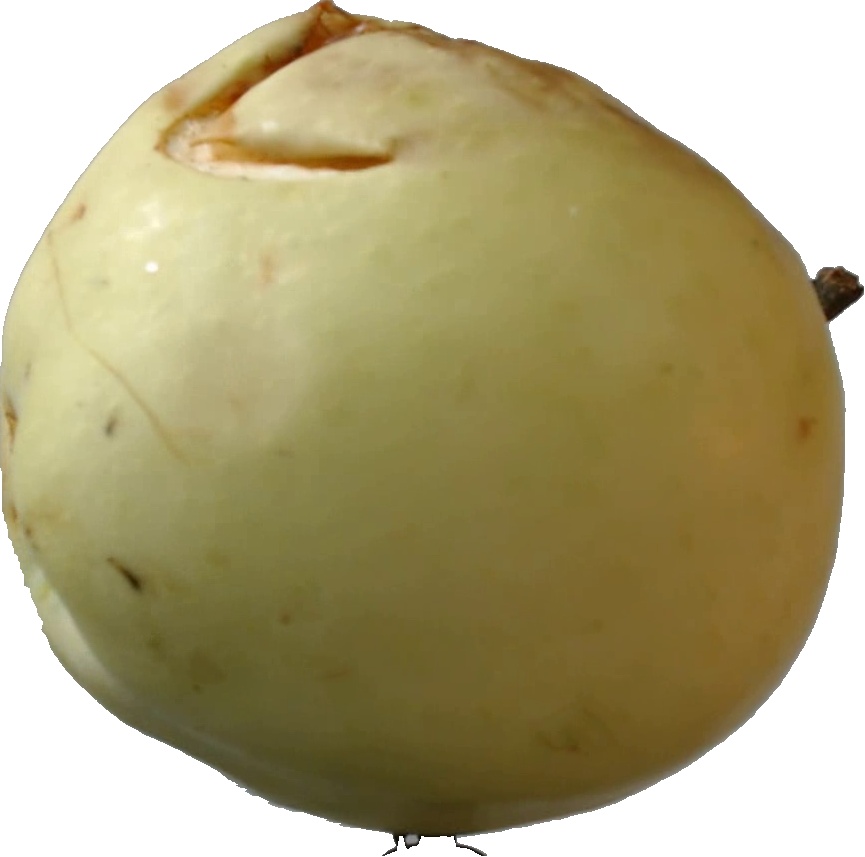
Label: apple_hit_1